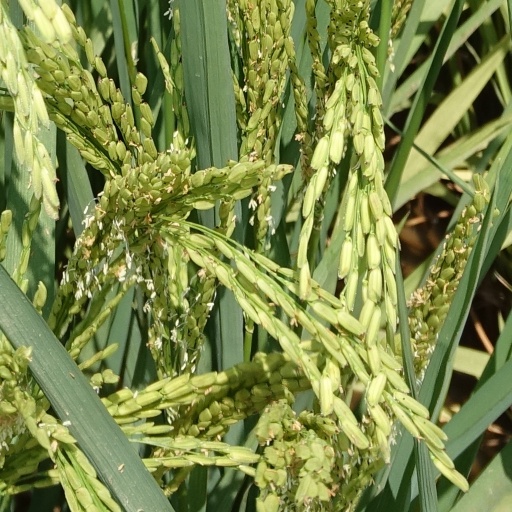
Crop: rice